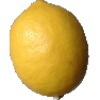
Label: lemon